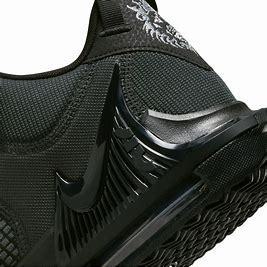
Brand: Nike
Model: Lebron Witness 7